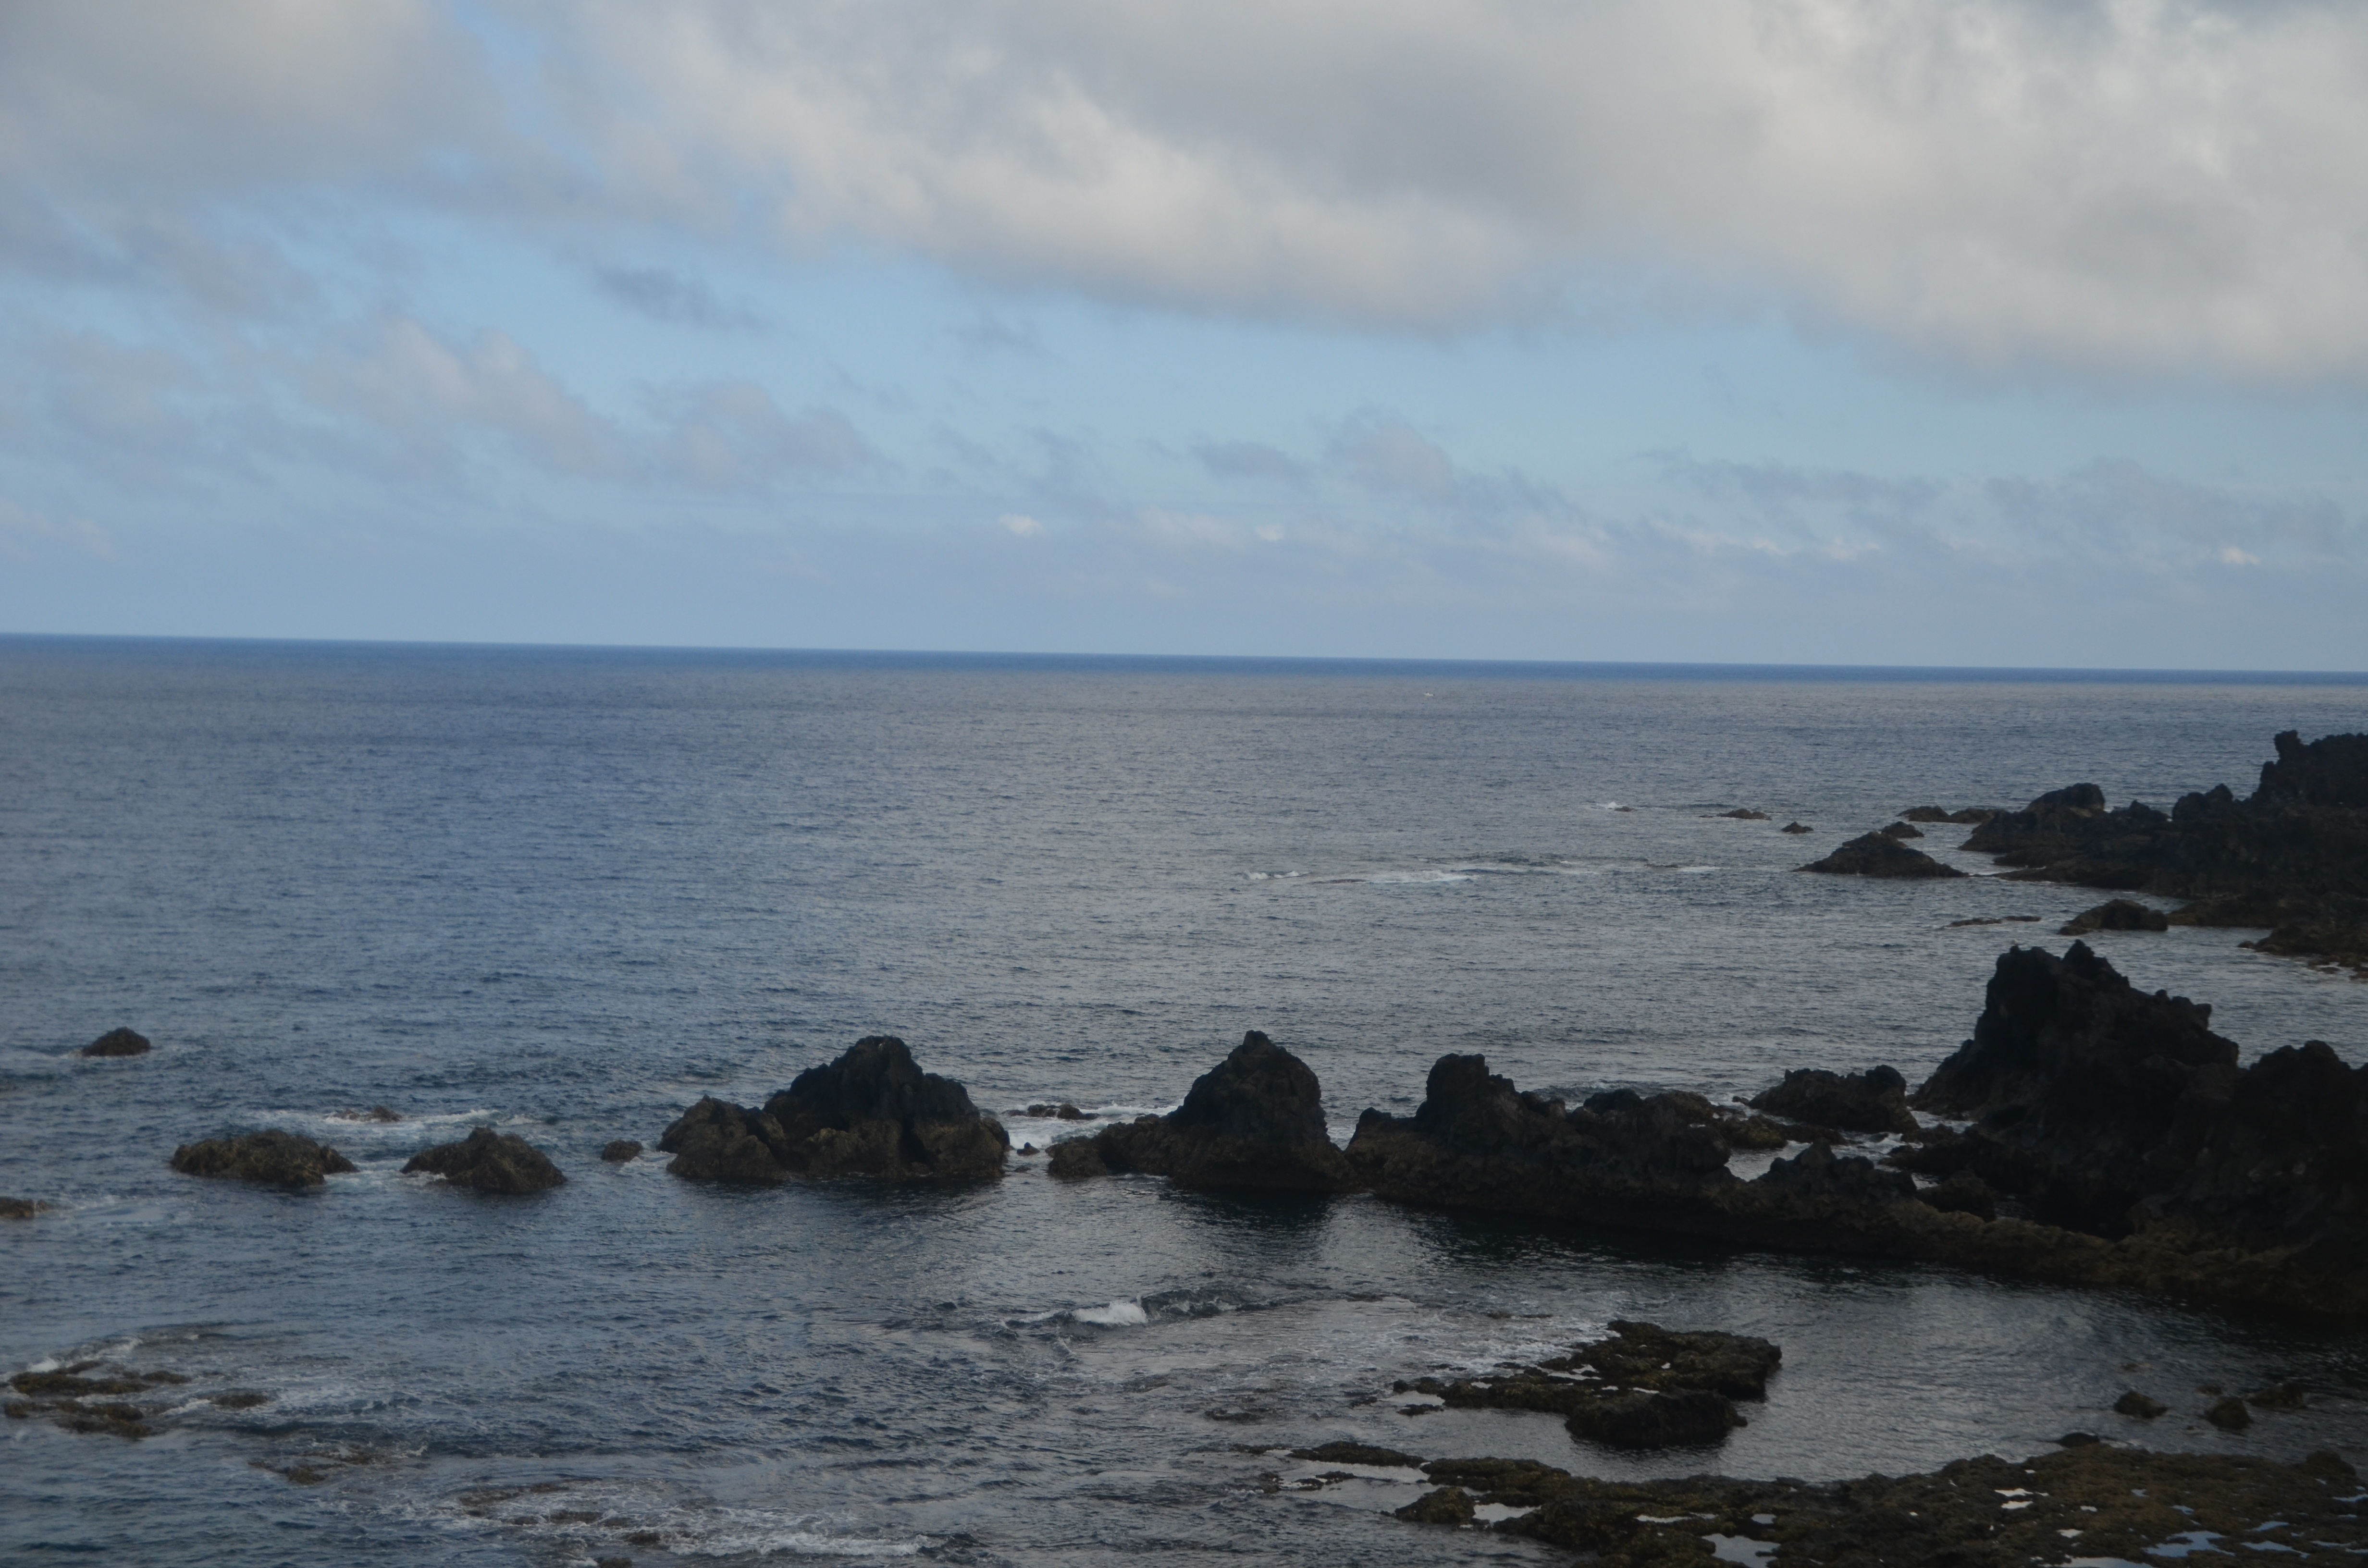
beach, sea, coast, sand, rock, ocean, horizon, cloud, shore, wave, cliff, cove, bay, terrain, material, body of water, cape, wind wave